The Missing Piece (film)

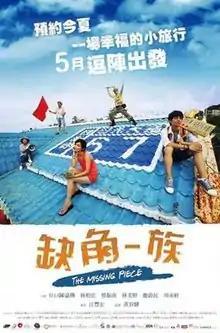
"The Missing Piece" official poster

The Missing Piece is a romance, comedy Taiwanese film. It starred Ella Chen, Austin Lin, Tsai Chen-nan, Lin Mei-zhao and Ying Wei-min, and was directed by Chiang Fong-hong. The film was released on May 15, 2015.